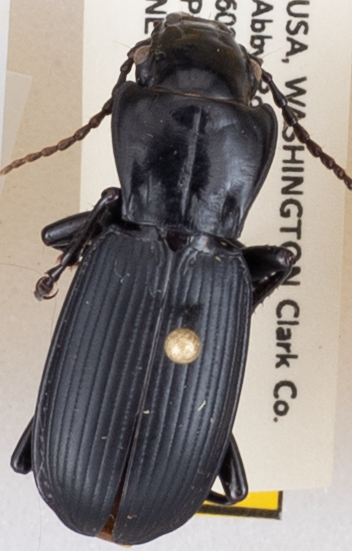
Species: Pterostichus lama
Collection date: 2019-08-06 04:00:00
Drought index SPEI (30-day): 0.03
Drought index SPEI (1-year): -2.09
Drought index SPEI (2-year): -2.09